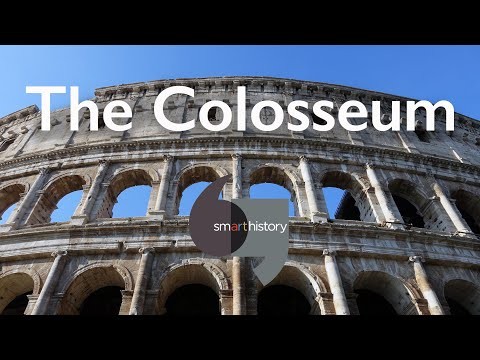
Landmark: Roman Colosseum